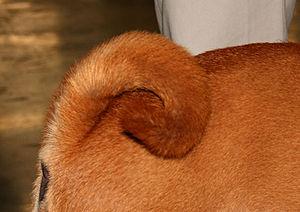
Le Shar-peï, Shar-pei ou sharpeï est un chien d'origine chinoise qui se caractérise par sa peau ample qui retombe en plis.